William Lockhart of Lee

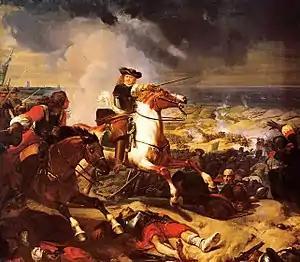
"The Battle of the Dunes" by Charles-Philippe Larivière. Lockhart commanded British Commonwealth forces allied to the French at the 1658 Battle of the Dunes, inflicting a significant defeat against the Spanish and their allies in the British Royalist Army in Exile.

With the signing of the treaty Lockhart's difficulties had only begun. The French laid siege in September to Fort Mardyke, which was taken and handed over to the English before the end of the month. Lockhart urged on Turenne the necessity of proceeding immediately to the siege of Dunkirk, but this was delayed till June 1658, by which time the Spaniards had strongly entrenched their position. On the death of Sir John Reynolds, the English general, Lockhart undertook the command of the English forces, and in the pitched battle before Dunkirk he charged the Spanish foot. The town was surrendered on 15 June, and on the 24th handed over to Lockhart, who was made governor by Cromwell, and proceeded to put it in a state of defence. He received no assistance from the French.